Economic and logistical aspects of the Napoleonic Wars

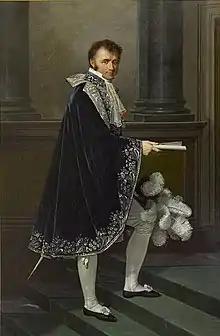
Nicolas François Mollien, Minister of the Public Treasury (Finances) from 1806 to 1814, who had the difficult task of financing the Emperor's wars.

Established in 1730 by order of Louis XV, the bladed weapons factory in Klingenthal, Alsace, was the main supplier of this type of weapon to the French armies during the Revolution and Empire: during the imperial era, the "village-manufacture" boasted no fewer than forty forges. The brothers Jacques and Julien Coulaux were the directors. In 1803, Julien Coulaux took over administration on behalf of his brother, who founded the Mutzig firearms factory. In 1804, the Klingenthal factory became the ""Manufacture Impériale d'armes blanches"".